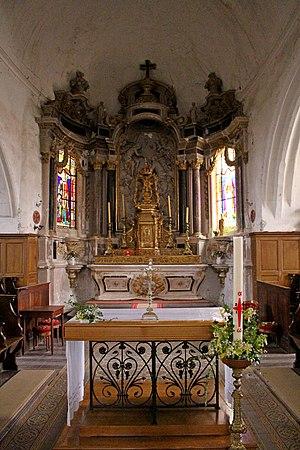
Église Notre-Dame-de-l'Assomption de Livré-la-Touche This building is indexed in the Base Mérimée, a database of architectural heritage maintained by the French Ministry of Culture,
L'église Notre-Dame-de-l'Assomption est une église catholique située à Livré-la-Touche, dans le département français de la Mayenne. Elle fait l'objet d'une inscription au titre des Monuments historiques depuis le 1ᵉʳ août 1974.